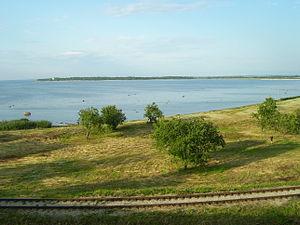
La baie de Paljassaare, est une baie située au sud du golfe de Finlande à Tallinn en Estonie.
Paljassaare est un quartier du district de Tallinn-Nord à Tallinn en Estonie.